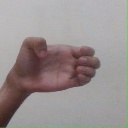
अक्षर: ख